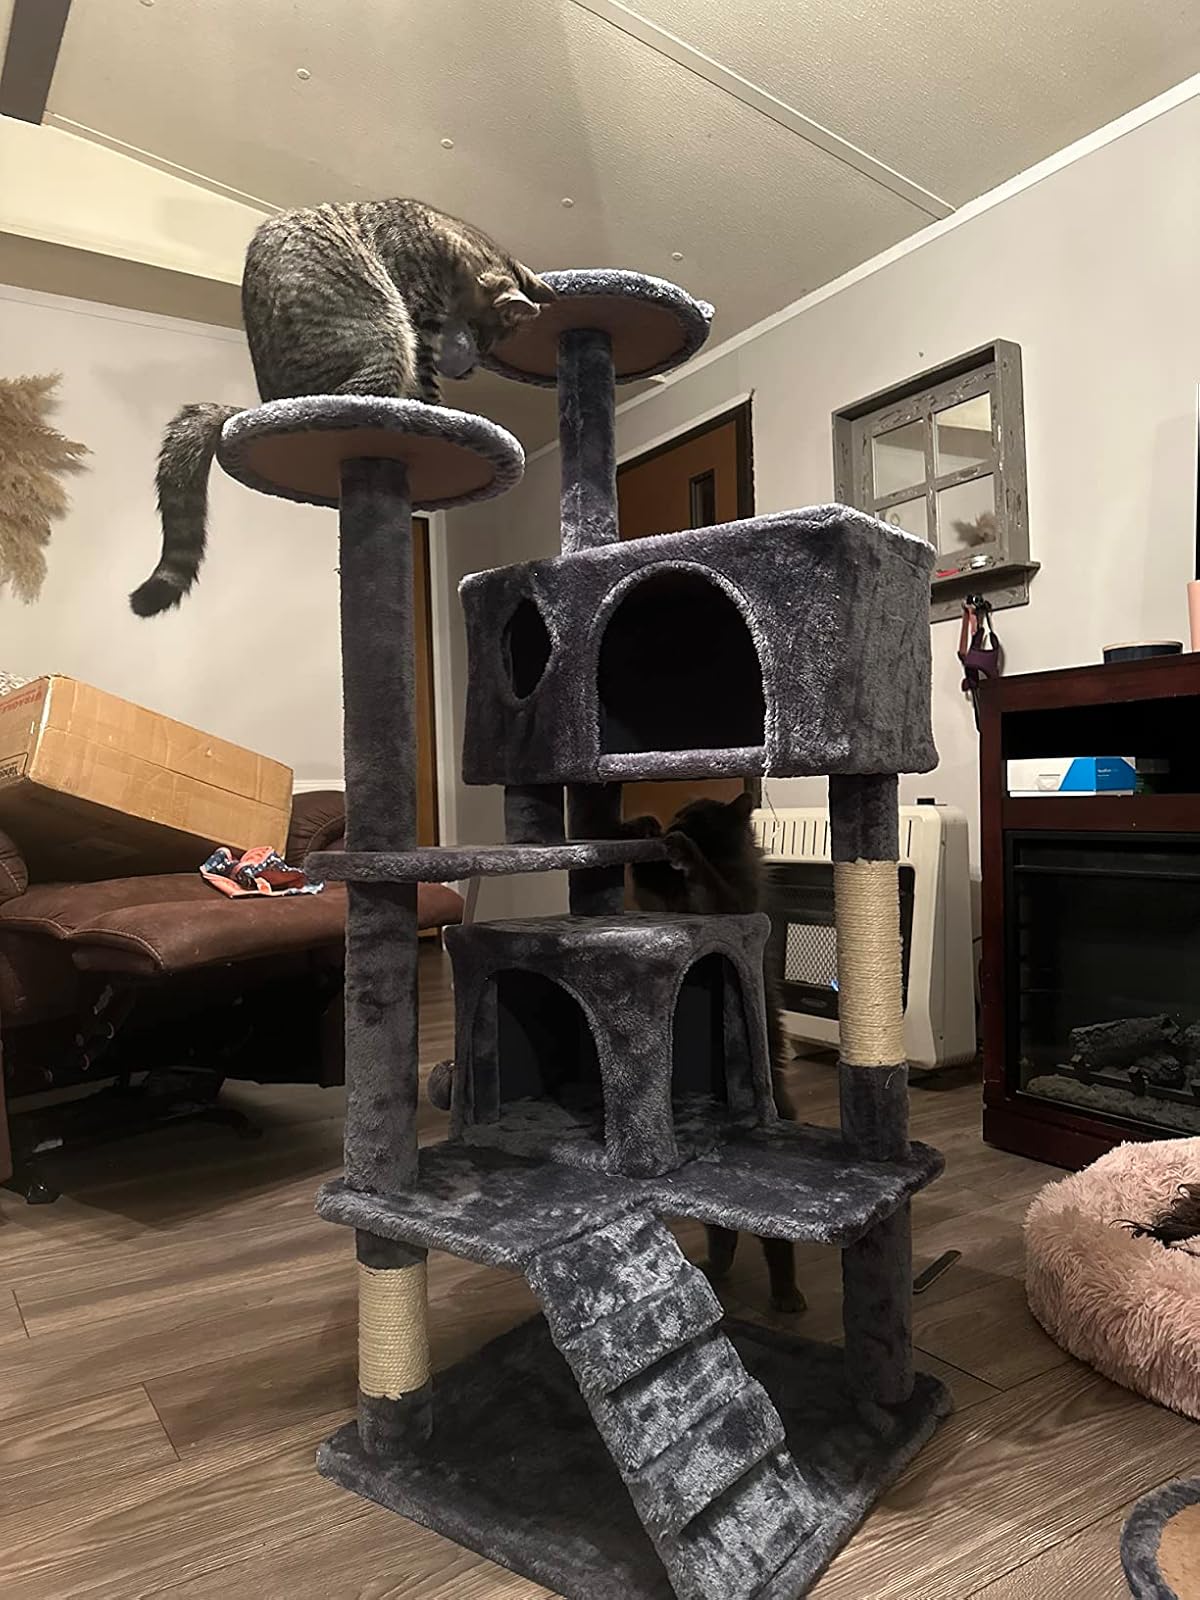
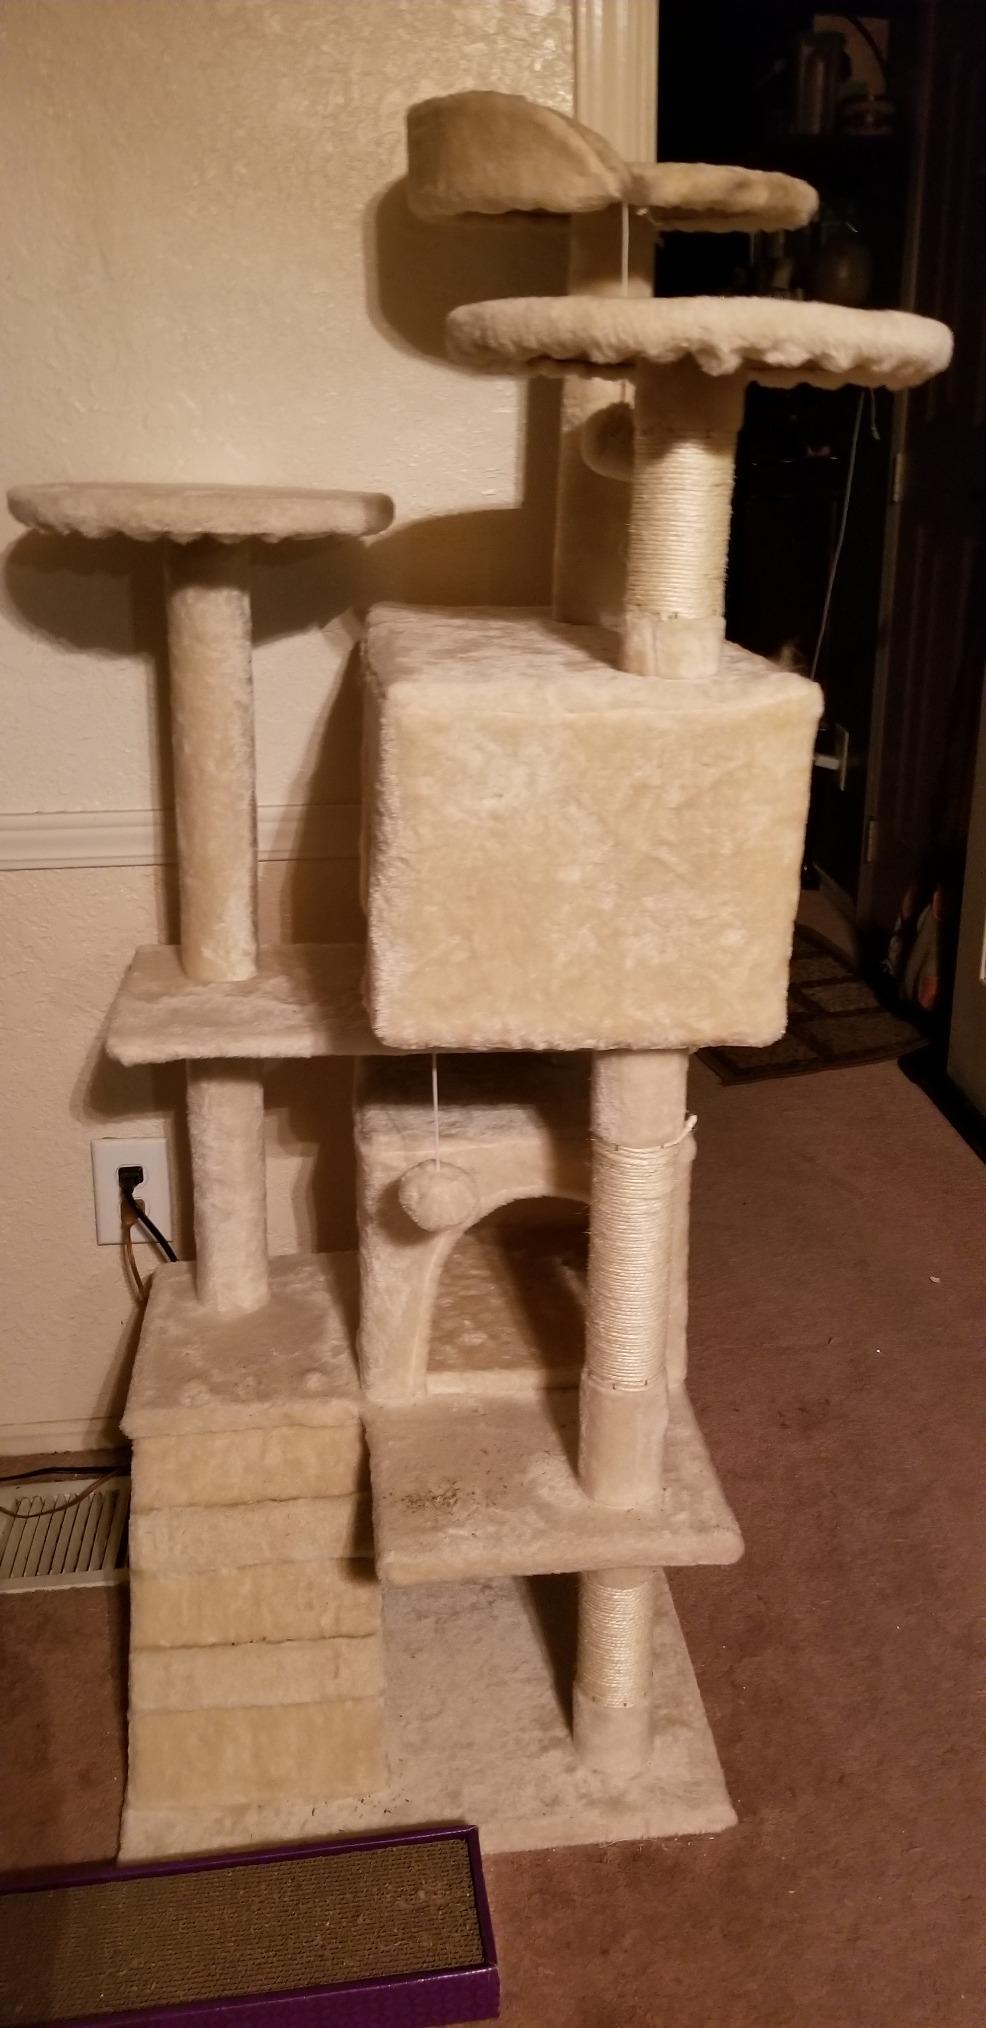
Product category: items_cat tree
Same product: no